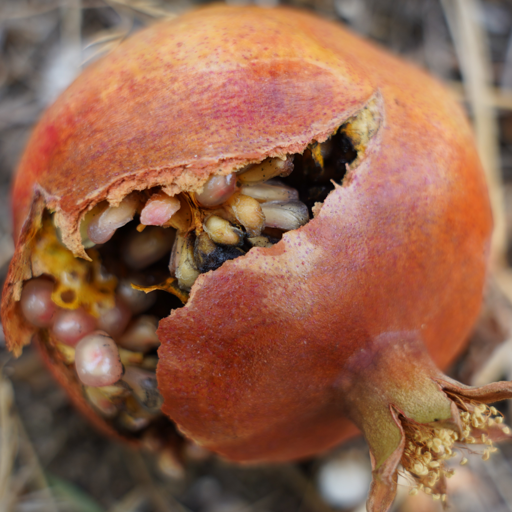
Label: Colletotrichum spp